Corippo

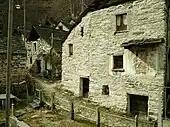
Corippo

Corippo had an area, , of . Of this area, or 0.9% is used for agricultural purposes, while or 64.0% is forested. Of the rest of the land, or 0.3% is settled (buildings or roads), or 4.3% is either rivers or lakes and or 23.4% is unproductive land.